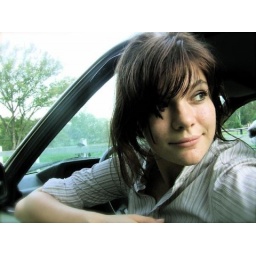
brown haired girl in an old truck